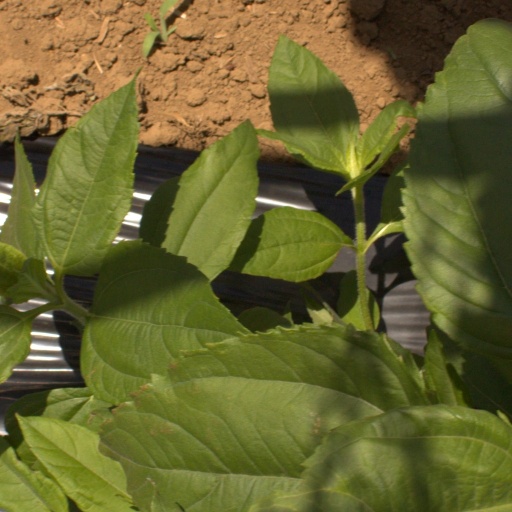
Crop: Jerusalem artichoke